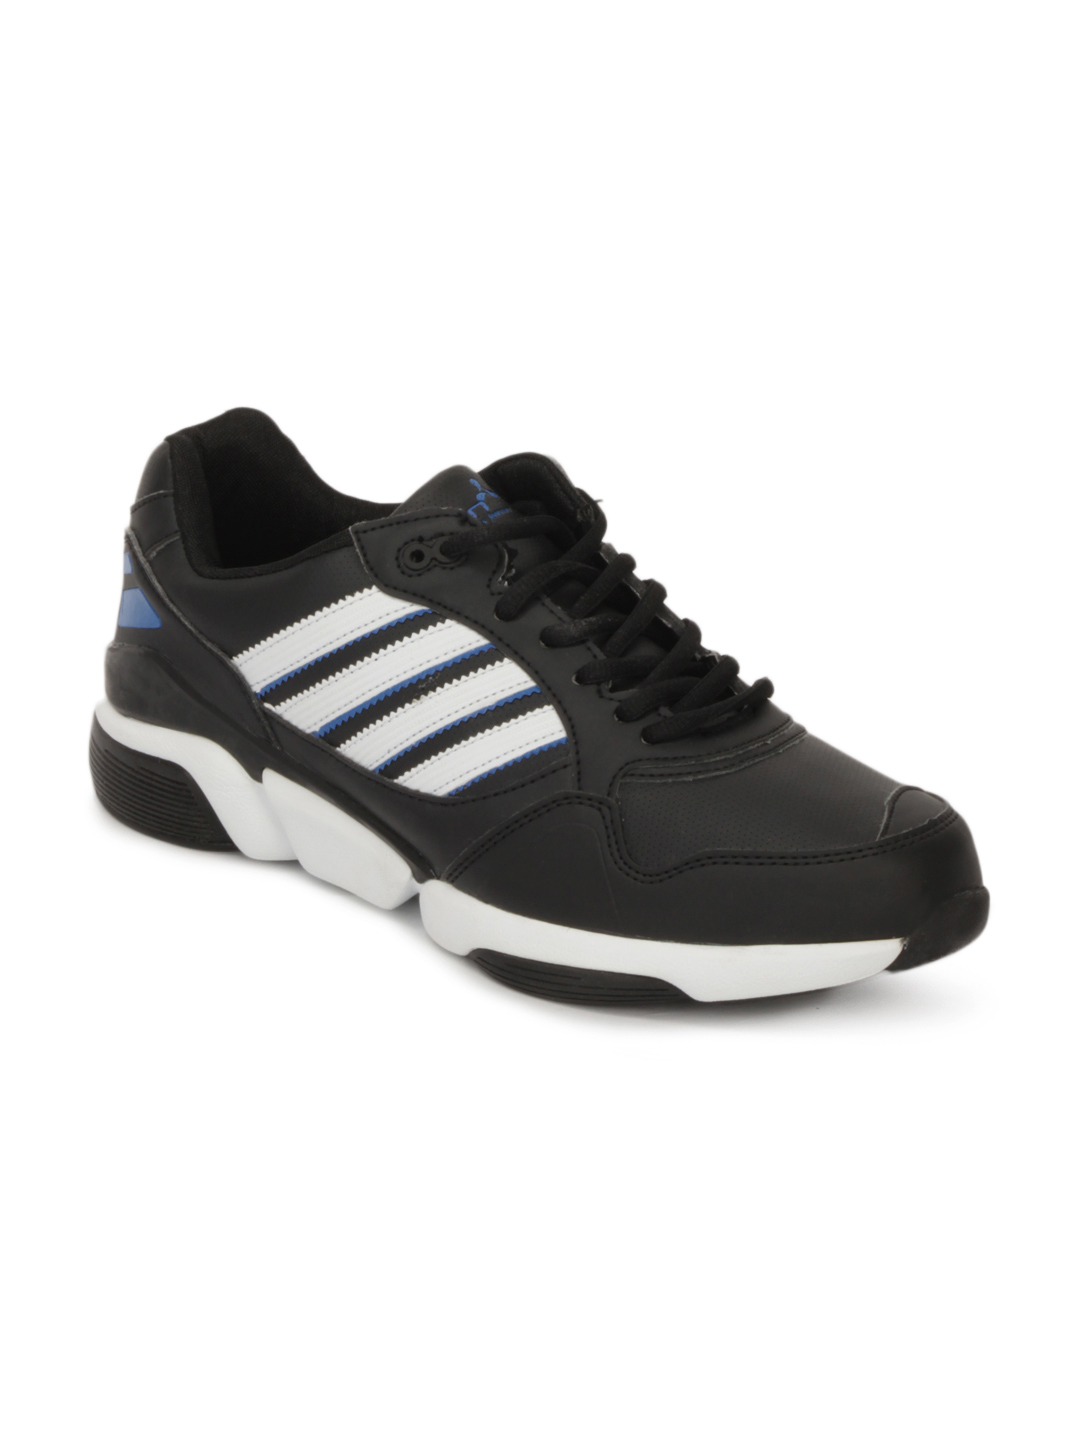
Spinn Men Orbit Black Sports Shoes
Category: Footwear / Shoes / Sports Shoes
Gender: Men
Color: Black
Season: Spring 2013
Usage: Sports